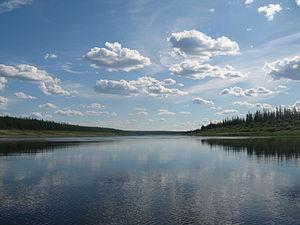
La Markha est une rivière de Russie qui coule en République de Sakha, en Sibérie orientale. C'est un affluent gauche du Viliouï.